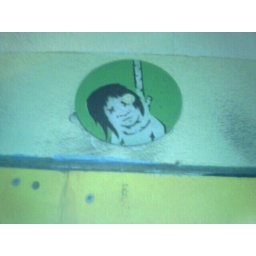
i've seen sidewalk etchings by this person. seen up high on a wall on Valencia &amp;amp; 17th